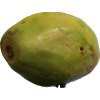
Label: papaya